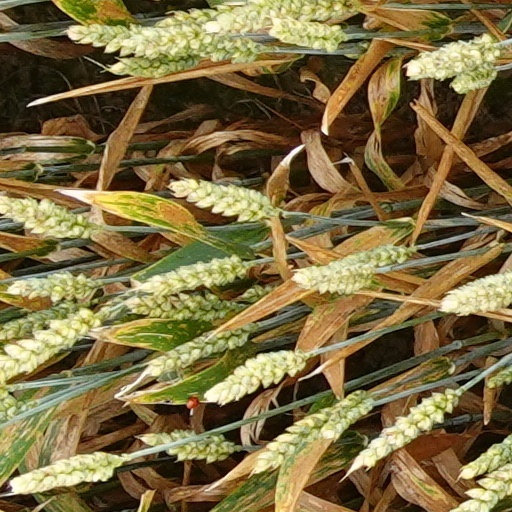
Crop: wheat